Central Bandstand, Herne Bay

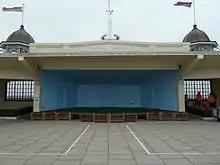
Stage in 2013

The structure was intended for military brass band concerts. These were very popular from 1924 to the end of World War II, but were then discontinued, being by that time too expensive. in the 1920s and 1930s during good weather there were two daily band performances to full house. Tea dances, originally to the music of Wylie Price and his orchestra, were popular until the 1950s, although a tea dance celebrated the 1999 reopening, and a charity tea dance to the music of Colin Jay took place in September 2000 in aid of Shopmobility. The traditional position for the Punch and Judy entertainment in summer has always been on the beach at the west side of the Pier, but since the cessation of military band concerts the Bandstand has provided a venue for Colin Bennett's puppets on rainy days. By the 1960s, general audiences for musicians and entertainers were being lured away by cheap continental holidays, and by 1974 the building was being used for children's and seniors' entertainment, and it had a children's roller skating area.